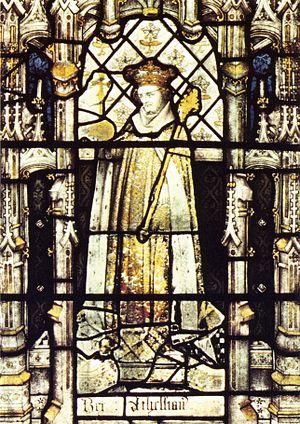
Æthelstan ou Athelstan est roi des Anglo-Saxons, puis des Anglais, de 924 à sa mort. Il est considéré comme le premier roi d'Angleterre et l'un des plus grands monarques de la période anglo-saxonne de l'histoire du pays.